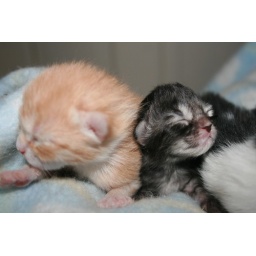
Sadly, today this little dark tiger kitten passed away.  He really never grew much bigger than here in this picture.